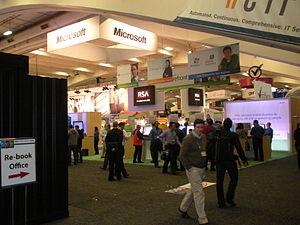
RSA Conference est une série de conférences portant sur la sécurité de l'information. Principalement destiné aux industriels, les conférences sont organisées à la fois aux États-Unis d'Amérique et en Europe, tous les ans depuis 1991.